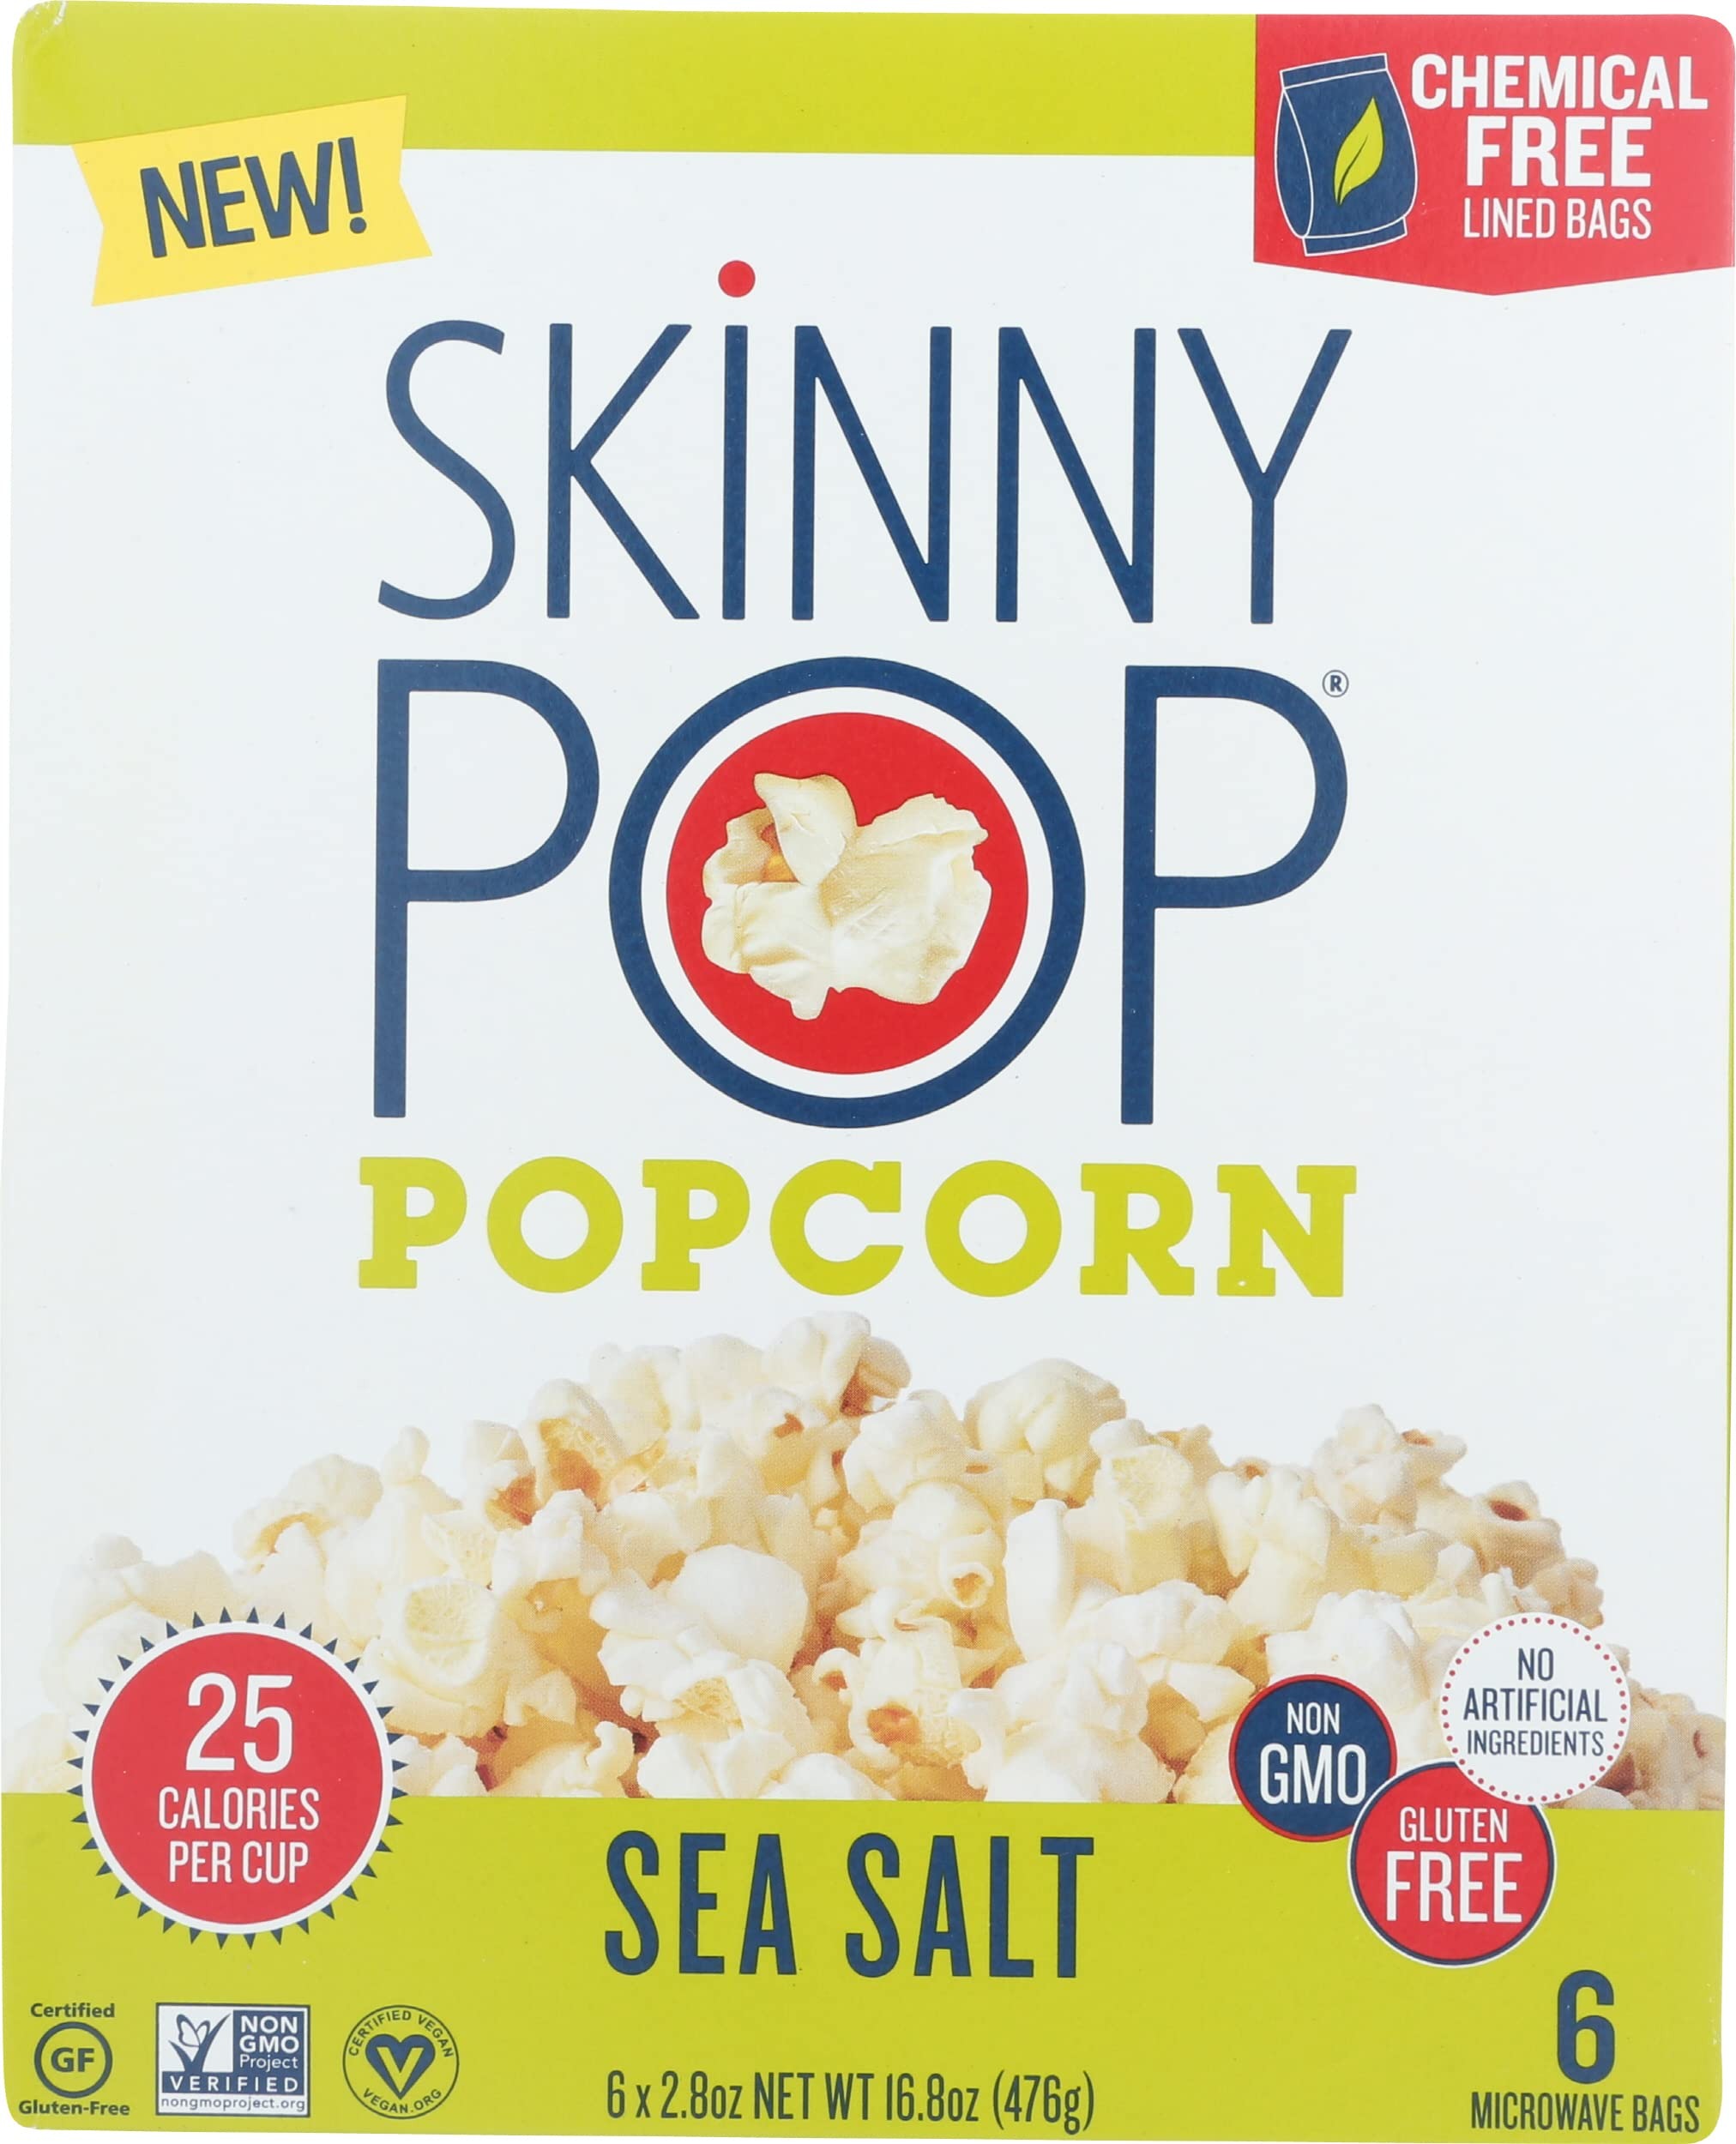
Item Name: Skinny Pop Sea Salt Popcorn, Gluten Free, Non-GMO, 16.8 Ounces (Pack Of 6)
Bullet Point 1: Each Pack Contains 6, 2.8Oz Microwave Bags Of Skinnypop Sea Salt Microwave Popcorn.
Bullet Point 2: A Delicious Snack With Only 25 Calories Per Cup.
Bullet Point 3: Your Favorite Skinnypop Popcorn Now Pops Up In A Chemical-Free Microwave Bag, Seasoned With The Perfect Balance Of Sea Salt.
Bullet Point 4: Skinnypop Microwave Popcorn Is A Non-GMO, Gluten-Free Snack That Is Peanut Free, Tree Nut Free And Preservative Free.
Value: 100.8
Unit: Ounce

Price: 7.39